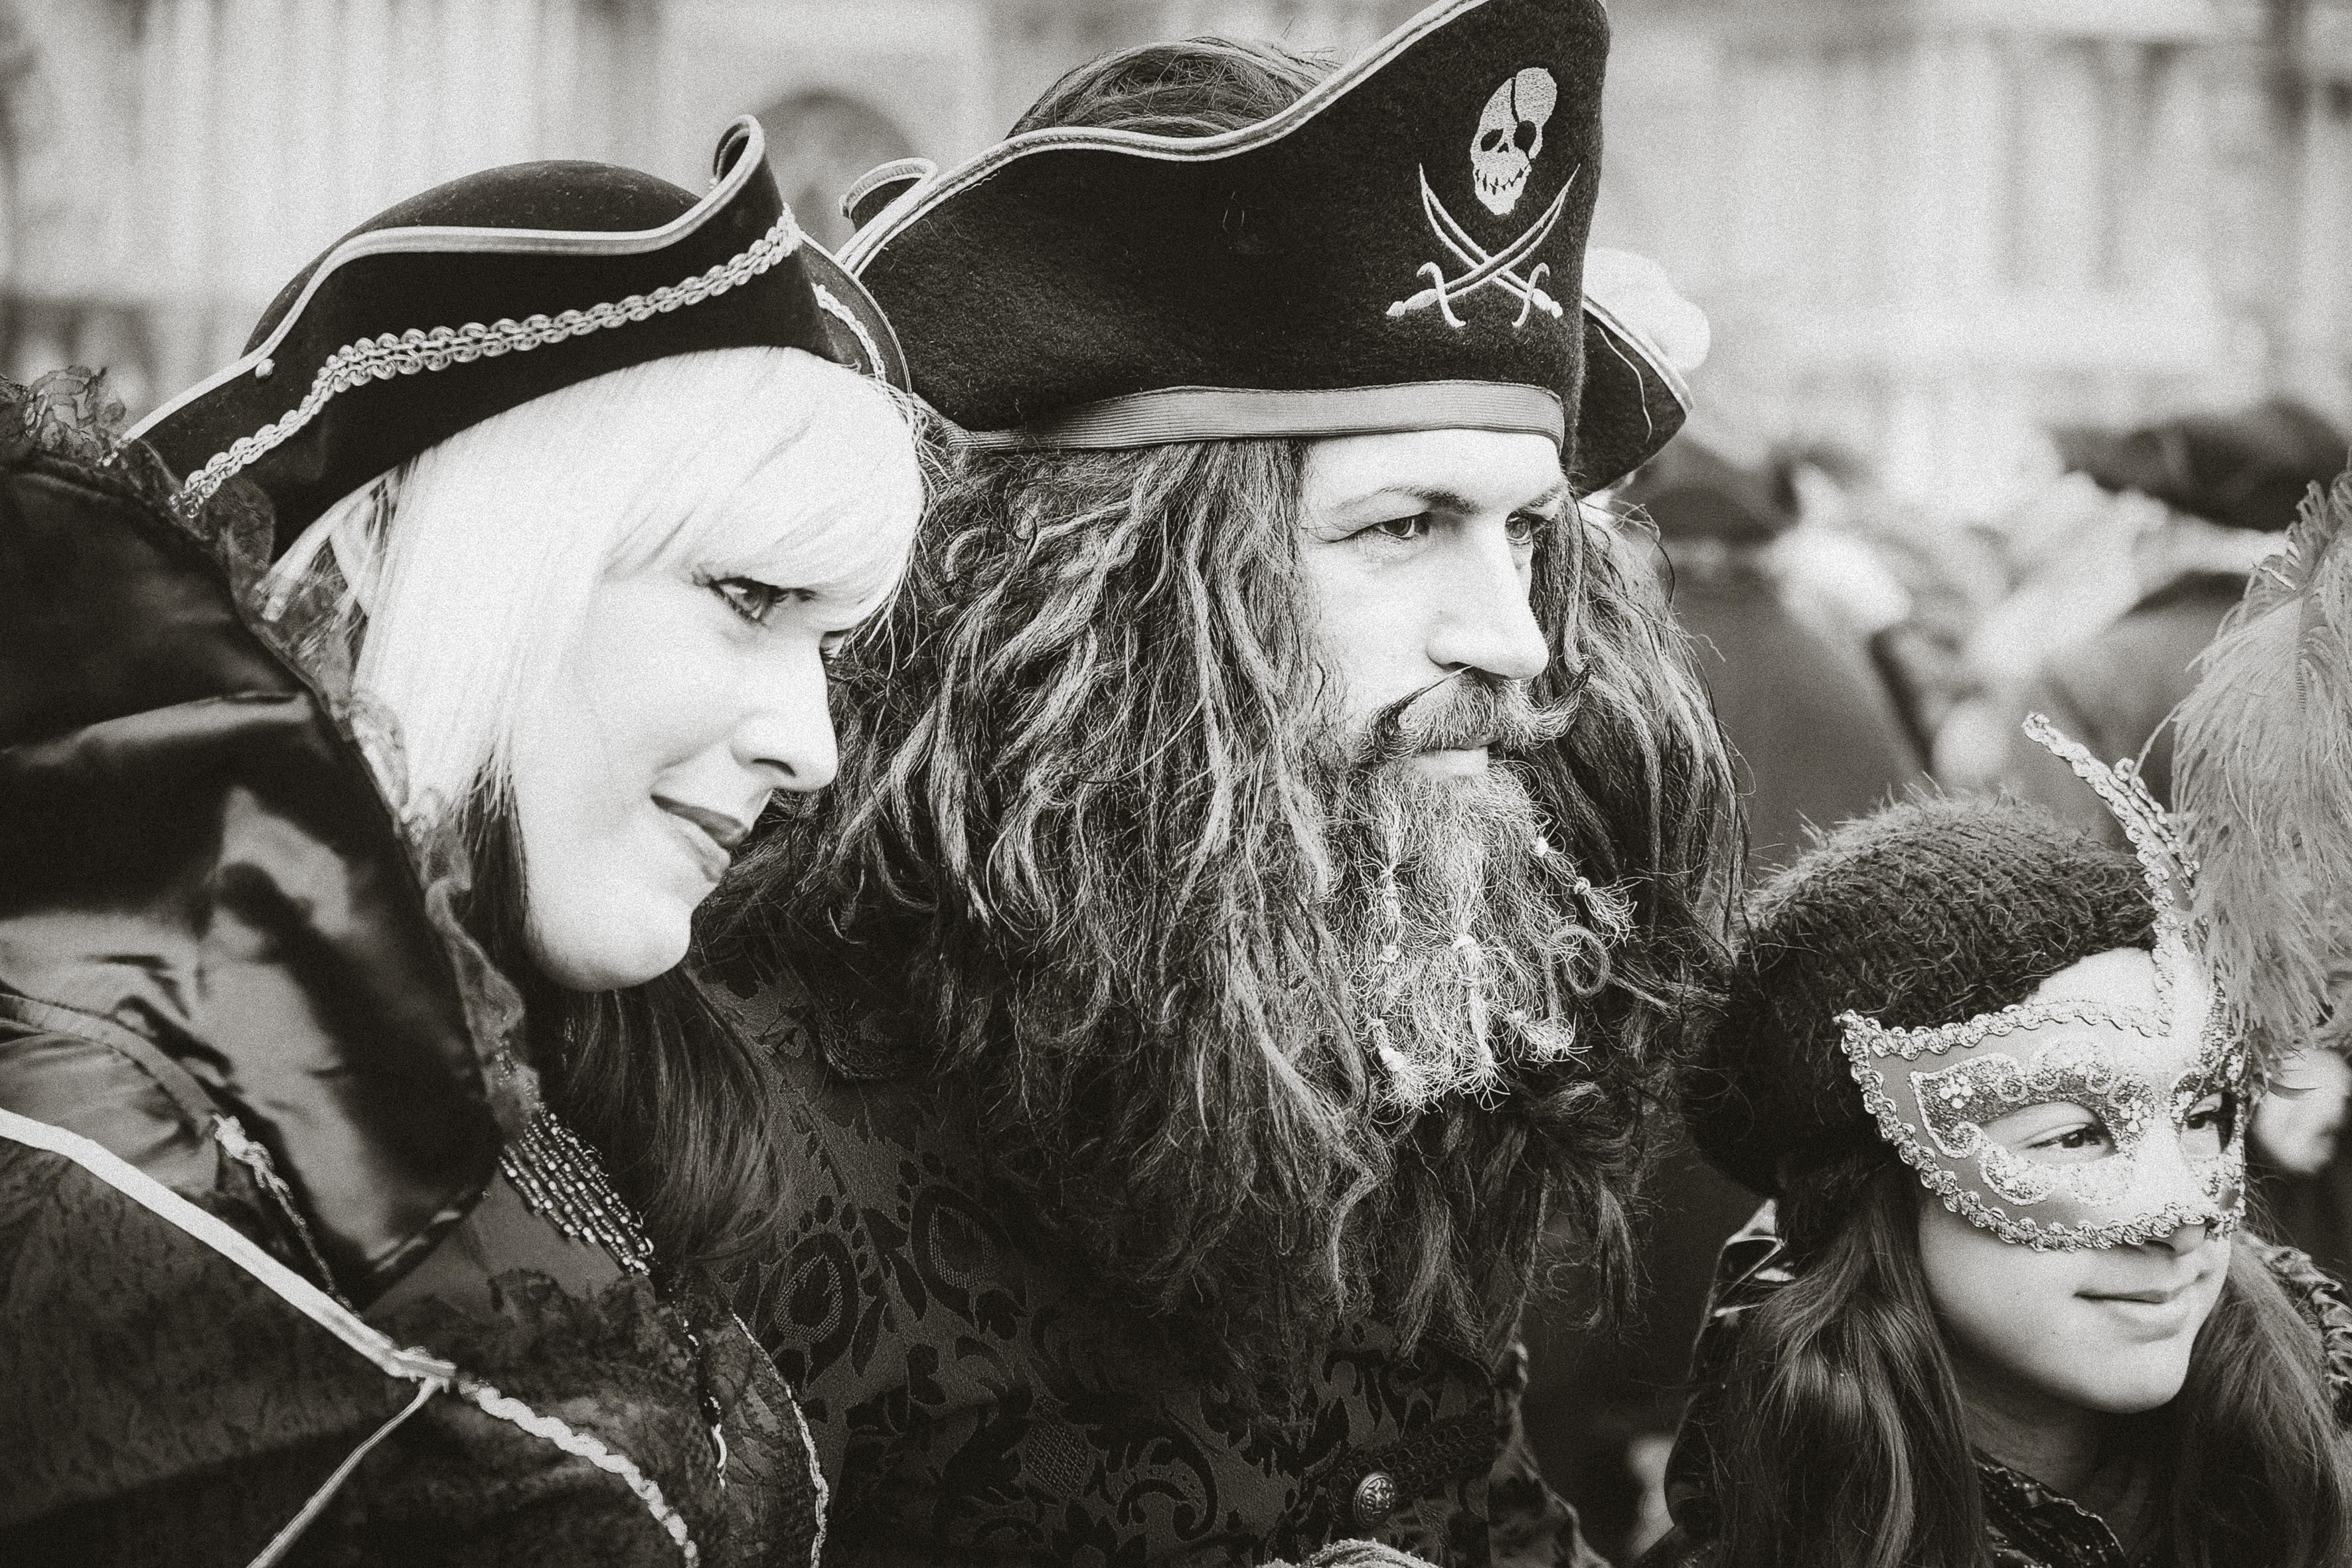
person, winter, black and white, people, white, street, photography, urban, travel, fujifilm, portrait, italy, clothing, black, monochrome, bw, 2016, blackandwhite, blackwhite, cool image, ngc, photograph, venezia, veneto, it, fuji, fujixt1, fujix, noireblanc, carnevale, italyvenezia, carnevale2016, monochrome photography, facial hair